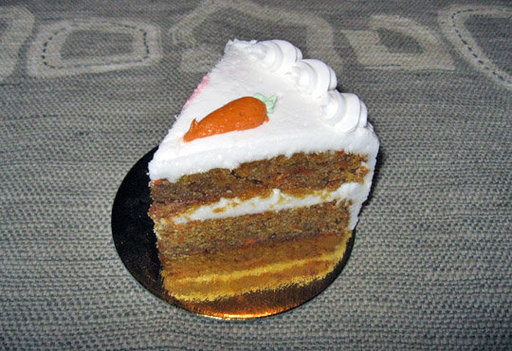
Label: carrot_cake